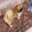
Label: dog